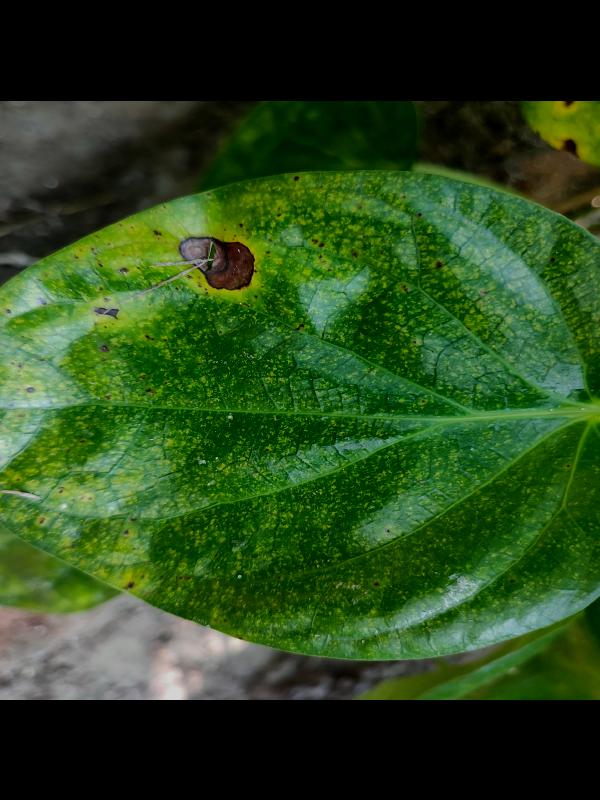
Label: Bacterial_Leaf_Disease